Iryna Dvoskina

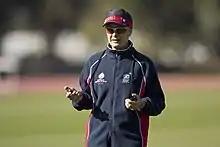
Dvoskina coaching at the AIS Track and Field

She is regarded as a strict coach due to her intensive training six days a week, careful diets and her attention to detail. She has stated:"[My mother] is the biggest inspiration in my life ... maybe there is some genetics. I love my job and I am doing it with love. I love my guys." Her husband Yuriy Vdovychenko was Paralympic Swimming Coach at the National Training Centre (NTC) in Canberra from 2013 to 2020.